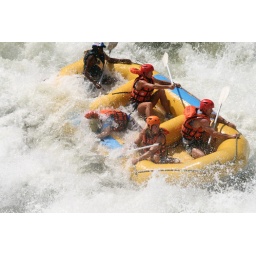
I'm at the back in the blue t-shirt and white helmet